Ayfer Tunç

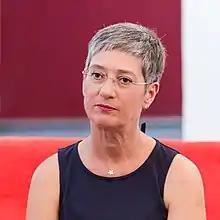
Ayfer Tunç, 2018

Ayfer Tunç (born 1964 in Adapazarı) is a contemporary Turkish writer.